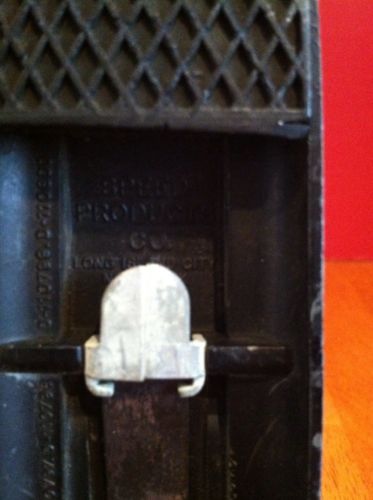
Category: stapler